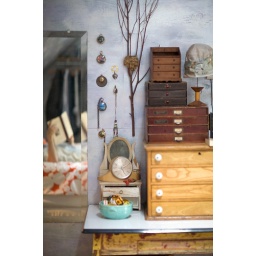
In the choir loft bedroom Photo by Paul Clancy house by Alyn Carlson